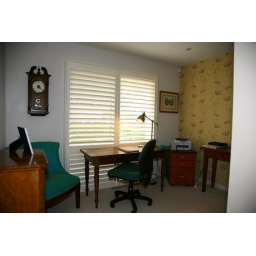
Home office with Porters Wallpaper, Sentosa Desk and Upholstered chair in Turquoise fabric.Decorator - Jennifer FrenchPhotographer - Lyn Johnston